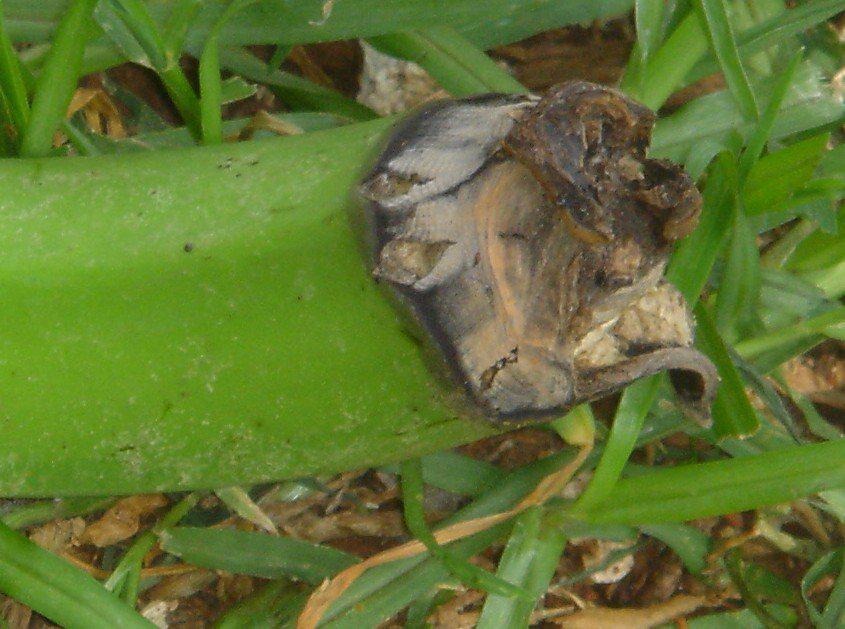
Plant: Banana
Disease: banana cigar end rot